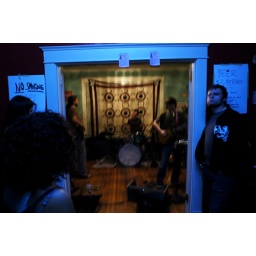
Taken at a house rock show in Nashville. The Whole Fantastic World is playing.